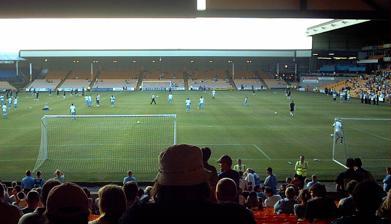
Building: Vale Park
Country: United Kingdom
Year built: 1950
Football stadium in Stoke-on-Trent, England This article is about the stadium in Stoke-on-Trent, England. For the suburb in Adelaide, South Australia, see Vale Park, South Australia . For the historic cemetery and park in Schenectady, New York, see Vale Cemetery and Vale Park . Vale Park Vale Park in 2006 Full name Vale Park Address Hamil Road Burslem Stoke-on-Trent ST6 1AW Staffordshire England Coordinates 53°2′59″N 2°11′33″W / 53.04972°N 2.19250°W / 53.04972; -2.19250 Elevation 520 feet (160 m) Owner Port Vale F.C. Capacity 15,695 Record attendance 49,768 v. Aston Villa 20 February 1960 Field size 114 yards (104 m) x 77 yards (70 m) Surface Grass Scoreboard Yes Construction Broke ground 1944 Built 1950 Opened 24 August 1950 Renovated 1989–98 (converted to all-seater stadia) Expanded 1954 (Railway Stand) 1989 (Disabled Stand) Construction cost £ 50,000 Tenants Port Vale F.C. (1950–present) Vale Park is a football stadium in the area of Burslem , Stoke-on-Trent , Staffordshire , England, and it has been the home ground of Port Vale Football Club since its opening in 1950. It has a current capacity of 15,695, and was renovated during 1989–1998 to become an all-seater stadium . The ground has seen its capacity go up and down, its peak being 42,000 in 1954 against Blackpool , although a club record 49,768 managed to squeeze in for a 1960 FA Cup fifth round fixture against Aston Villa . Overview At 525 feet above sea level , it is the eleventh highest ground in the country and second-highest in the English Football League . The pitch is clay underneath the grass, rather than sand . These two factors make the pitch vulnerable to freezing temperatures. It is an extremely dry pitch, which often makes passing football quite difficult. There is also a coal seam under the pitch, and numerous mine shafts dotted around the local area, including many under the park opposite the ground. The Vale Park pitch is one of the widest in the Football League. The pitch was originally laid over a filled-in marl hole and does not have a subsoil structure so is liable to flooding as it lacks proper drainage; a complete re-laying of the pitch would be needed to fix the issue (the club were quoted £ 450,000 for this work in 2014 ). Denis Dawson was head groundsman from 1966 to 1975; he succeeded Len Parton and was followed by Graham Mainwaring. The head groundsman from 1992 to 2022 was Steve Speed. History Average attendances, 1950 – 2010 . Following the club being informed that they would be evicted from The Old Recreation Ground by Stoke-on-Trent City Council, plans for a new stadium in a new area began. In 1944 Hamil Road – the site of a former clay pit – was chosen, a site opposite Burslem Park, where the club had played its football in the early years of its existence. The development became known as The Wembley of the North due to the planned size of the stadium, plans which included an 80,000 capacity with room for 1,000 parked cars. The club's leadership had not allowed the club's third-tier status or lack of money to curb their ambition. Life-time seats were sold for £100 (the price of admission for roughly 200 matches) but fewer than 100 fans bought them. Also costing £100, the pitch was the most expensive ever laid in the country at the time. The ground opened in 1950 having eventually cost £50,000, and boasting a capacity of 40,000 (360 seated). The original ground consisted of just two stands, the Railway stand and the Lorne Street main stand, with banks of terracing at the Bycars and Hamil ends of the ground. The Bycars end was originally the Swan Passage stand from the Old Recreation Ground, which was taken apart, moved across the city and re-erected as the funds for an entirely new stand had run out. The first match was a 1–0 victory over Newport County on 24 August 1950 in front of 30,196 rain-soaked spectators. Walter Aveyard took the honour of being the first to score at the ground. The stadium's name was revealed for the first time on the same day – Vale Park. Vale Park initially had problems with drainage, causing many games of the 1950–51 season to be postponed. The problem was finally resolved in summer 1960 when new drains were installed to help ease the winter mud spots. In summer 1951 , 578 seats were installed on the Railway Terrace, bringing the seated capacity of Vale Park to 1,010. In 1954, the Railway Stand was built, as capacity gradually increased to 50,000 by the decade's end. On 24 September 1958 , Vale Park saw its first match under the new £17,000 floodlights , as the club beat West Bromwich Albion 5–3. In summer 1973 , the club erected a 2.5 feet high steel fence around the Bycars End to help combat hooliganism. A rare event occurred on 17 January 1976 , when the Vale directors permitted rivals Stoke to play a home game against Middlesbrough at Vale Park. This happened because a severe gale severely damaged the Victoria Ground ; whilst the gale also caused £2,000 worth of damage to Vale Park, the damage to Stoke's ground was much more severe. A crowd of 21,009 saw Stoke win 1–0. In summer 1985 , new safety regulations reduced Vale Park's capacity down to 16,800 and later again to 16,300. The summer of 1988 saw Vale Park given a £40,000 upgrade to repair the floodlights and a £20,000 electronic scoreboard was installed at the Hamil End. Three executive boxes were also purchased from Newcastle United , whilst facilities were opened to the local community. The following year the stadium was upgraded for £250,000. However, grants helped to halve the cost for the club itself. In November 1989, a £100,000 disabled stand was installed –the country's first purpose-built enclosure. Despite this effort, inspectors closed the Bycars End down due to safety issues and reduced the stadium's capacity to 12,000 after cutting the capacity of the Railway Paddock by two-thirds. In summer 1990 , 3,750 yellow and white seats were fitted in the Railway Paddock, and 1,121 seats were added to the upper tier of the Bycars End. The Bycars End roof was also removed for safety reasons, whilst a police box was constructed between the Railway Paddock and the Hamil End. The paddock at the front of the Railway Stand was later made into an all-seated area, with just the Lorne Street side left as a standing area. Vale fans stood for the last time on Lorne Street at the end of the 1997–98 season, with the stand being demolished before work began on a new £3 million structure. Work has yet to be finished due to a lack of finances and a change in club ownership. Despite the building work remaining uncompleted, the work done on the stadium under Bill Bell from 1985 had vastly improved the ground, as proven by the fact that sheep were once housed in the Railway Paddock toilets and allowed to graze on the pitch in the night; the toilets were notoriously unhygienic and were replaced under Bill Bratt 's reign in 2006. The Valiant 2001 Charter stated that Bratt's management team would invest £400,000 to install under-soil heating in mid-2002, and to also quickly complete the Lorne Street stand. However, it took until 2020 for the seats to be installed. Chairman Norman Smurthwaite separated Vale Park from Port Vale after taking the club out of administration in 2012. New high-tech floodlights were fitted in March 2019, paid for by the club's shirt sponsor. The stadium's ownership was returned to the club after Smurthwaite sold the club to Carol and Kevin Shanahan in May 2019. Five months later it was declared an "asset of community value status" by Stoke-on-Trent city council. The Shanahans spent £500,000 on ground improvement by summer 2021. Another £1.2 million was spent the following summer in order to make Vale Park a Championship standard ground. Structure and facilities The Hamil Road Stand. The current stadium holds 15,036 supporters and has four stands: Lorne Street opposite to the Railway Paddock, and the Bycars End facing the Hamil Road End. The Lorne Street Stand is relatively new, seating 2,045, with 48 executive boxes that host 711 people. It was not completed when it opened, However, 1,500 seats were installed in the Lorne Street stand in April 2020. At the time of the stadium's construction, it was intended to be the grandstand. It contains the stadium's main entrance, dressing rooms, club offices and enterprise centre. The Hamil End has 4,514 seats and the Railway Stand has a capacity of 2,094. The Accessibility Stand has room for 106 spectators. The Bycars End, capacity 3,363, has housed away supporters since 2023. The Railway Paddock has a maximum capacity of 2,862. Other events On 1 August 1981, Vale Park hosted a one-off rock concert, Heavy Metal Holocaust, featuring Motörhead , Ozzy Osbourne Band , Mahogany Rush , Triumph , Riot and Vardis . Around 20,000 attended the concert, raising £25,000 for the club. Lars Ulrich was also in attendance, months before he co-founded Metallica . In 1985, the Stoke Spitfires American football team used the ground for matches. The stadium has hosted three England under-18 games. The first was a 7–2 win over Switzerland in November 1992 (which saw a Robbie Fowler hat-trick ); the second was a 1–1 draw with Romania in September 1993; and the third was a goalless draw with Norway in June 2005. It also hosted a full international women's match on 7 April 2017, when England played Italy . Records A club record 49,768 attended a 1960 FA Cup fifth round fixture against Aston Villa . Other historic matches include the defeat of two reigning FA Cup champions in the competition, as Stanley Matthews ' Blackpool were beaten 2–0 in February 1954, and then 42 years later holders Everton were dumped out 2–1. The biggest victory in a competitive match came in December 1958 when Gateshead were beaten 8–0. References